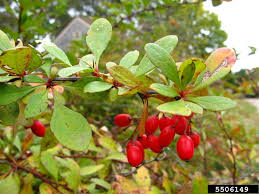
Label: others